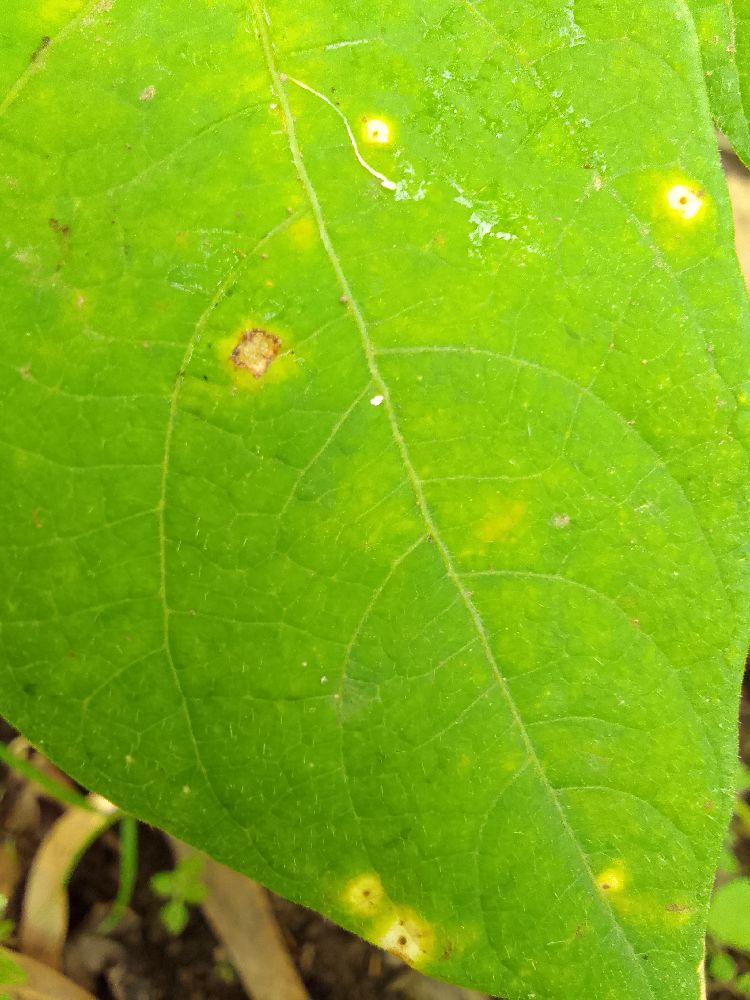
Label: anthracnose